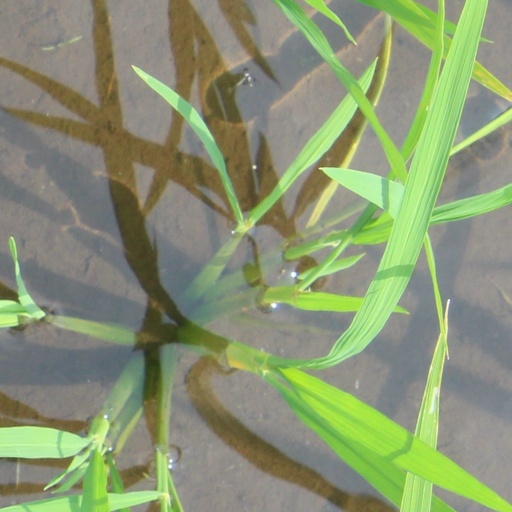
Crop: rice